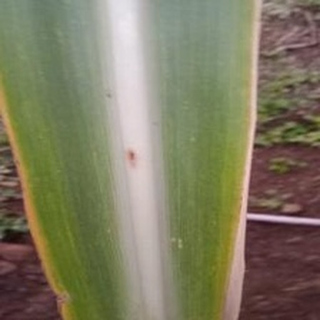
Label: sugarcane_yellow_leaf_disease